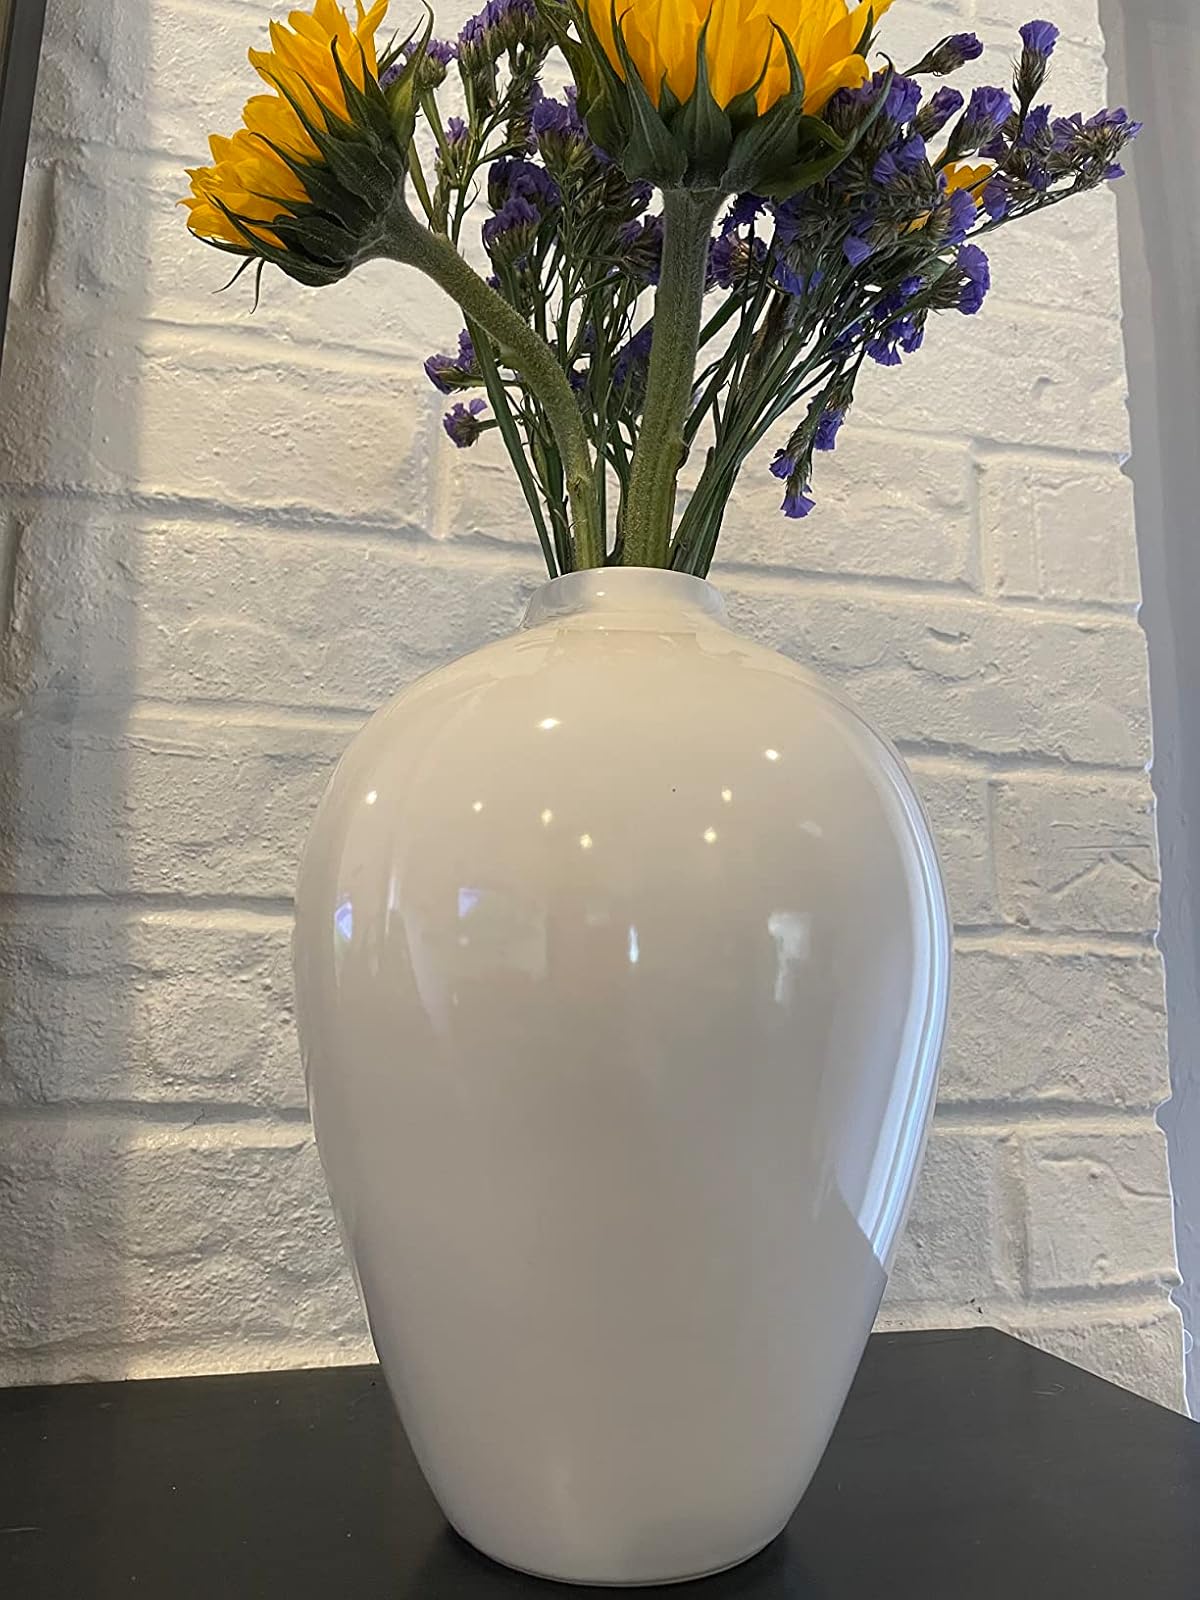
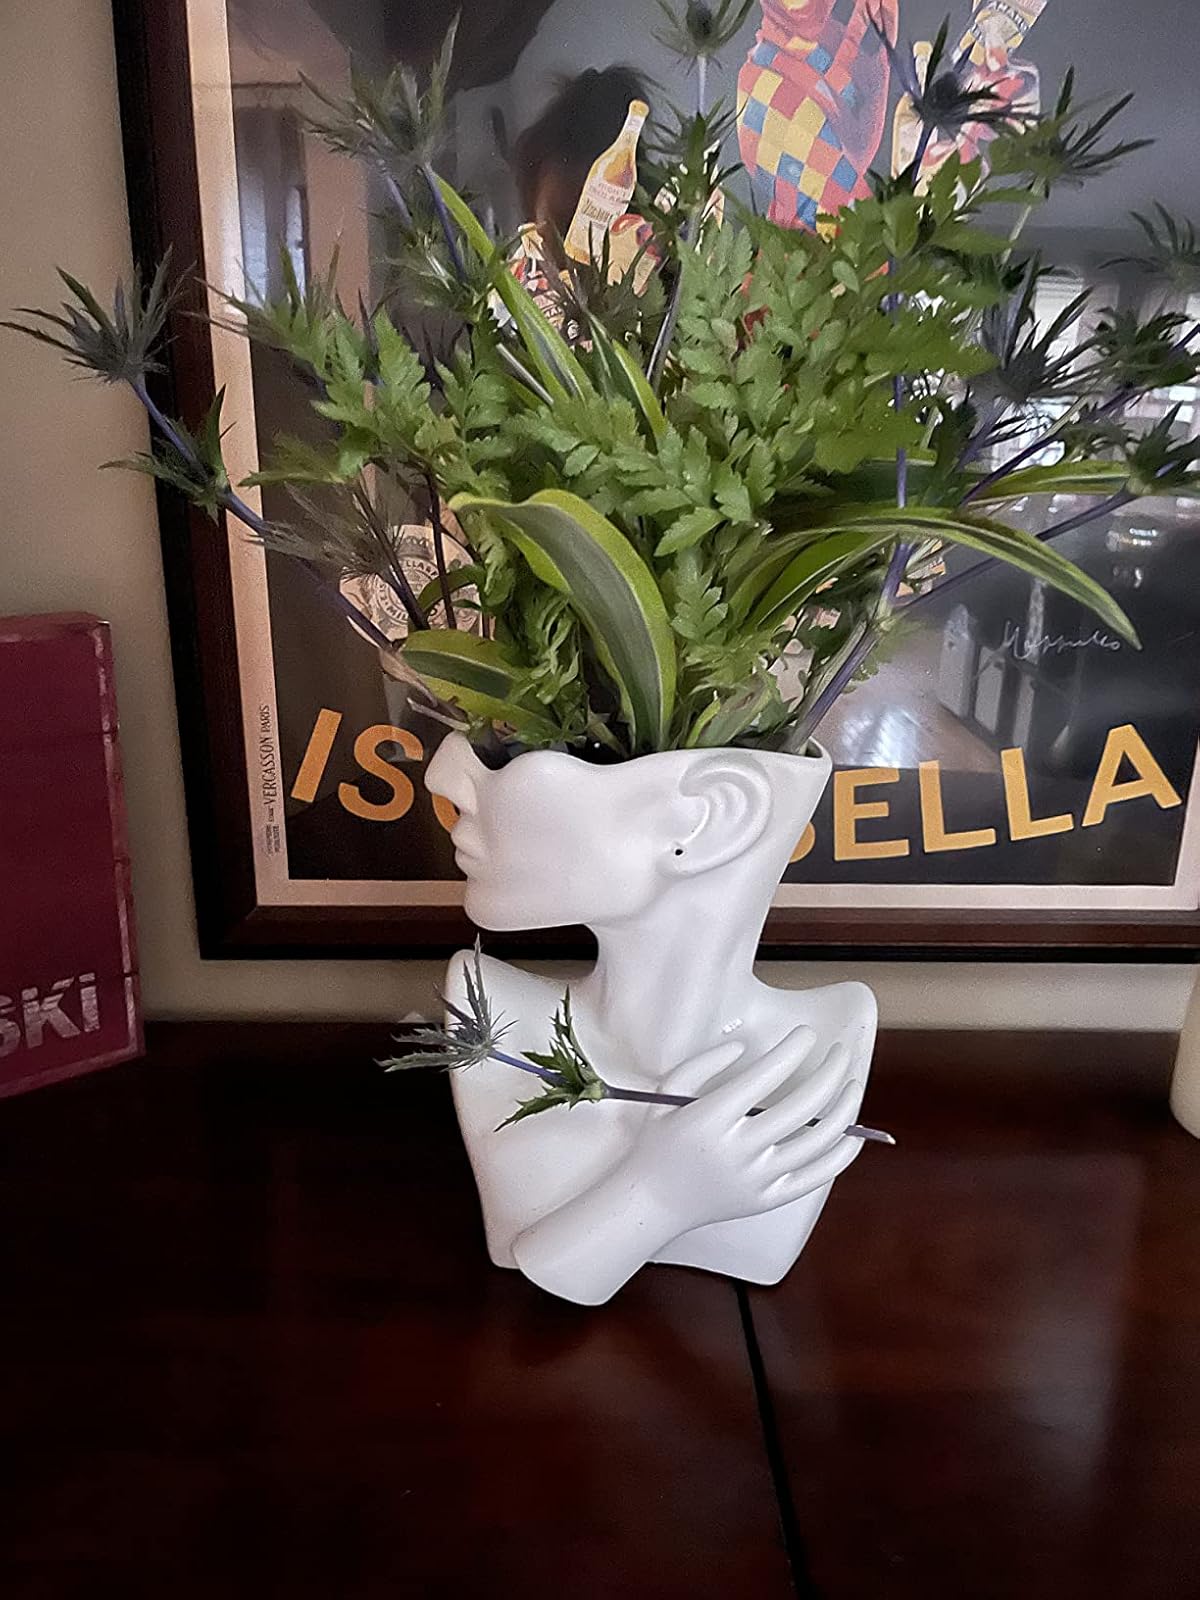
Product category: vase
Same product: no